Falkirk Stadium

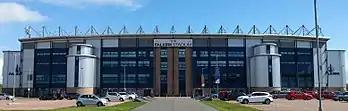
The facade of the West Stand

Falkirk's first ever game at the stadium was a friendly in July 2004 against Dundee resulting in a 2–1 defeat. A month later the first league game was hosted in the stadium with visitors Hamilton Academical drawing 1–1.